Hesk Fell

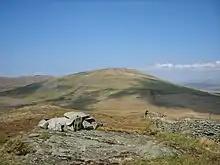
Hesk Fell from the cairn on The Pike

Hesk Fell is a hill in the south-west of the English Lake District, between the Duddon Valley and Eskdale near Ulpha, Cumbria. It is the subject of a chapter of Wainwright's book "The Outlying Fells of Lakeland". It reaches and Wainwright's route, an anticlockwise circuit from the Birker Fell road, also visits The Pike at . Wainwright admits that the fell "has many shortcomings" and that the view of Scafell Pike and its neighbours is "the only reward for the ascent".